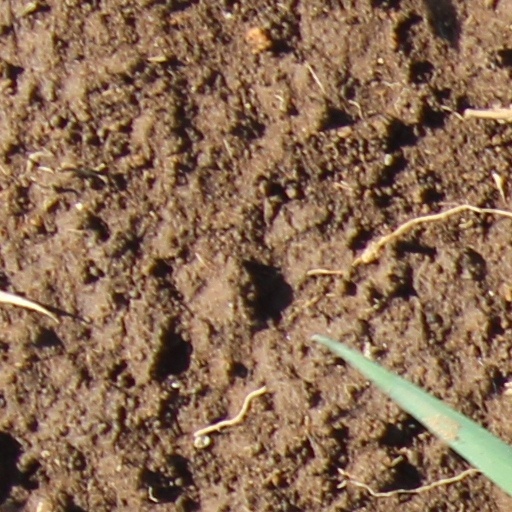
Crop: wheat